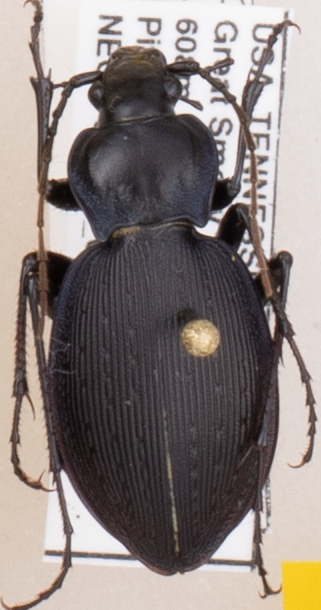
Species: Carabus goryi
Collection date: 2019-09-03
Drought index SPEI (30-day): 0.184
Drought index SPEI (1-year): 2.09
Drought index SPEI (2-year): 2.09